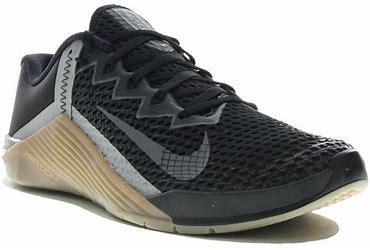
Brand: Nike
Model: Metcon 6